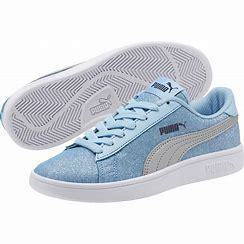
Brand: Puma
Model: Smash V2